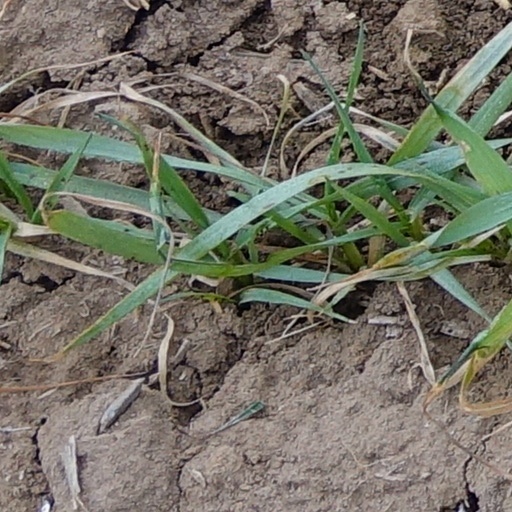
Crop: wheat